Olave Baden-Powell

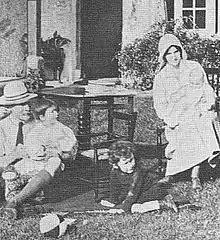
Baden-Powell with her husband and their three children in 1917.

In January 1912, Olave met Second Boer War hero and founder of the Scouts, Robert Baden-Powell, on an ocean liner (RMSP "Arcadian") on the way via the Caribbean to New York to start a lecture tour. She was 23, he was 55, and they shared the same birthday. They became engaged in September of the same year, causing a media sensation. They married on 30 October 1912 in a very private ceremony, in St. Peter's Church, Parkstone, her parish church. She was given away by her father. Apart from clergy, the only other people present were his brother and sister and Robert Kekewich, a close friend of his, her mother and brother, her brother-in-law and Miss Sie Bower, a close friend of hers.